List of birds of North Carolina

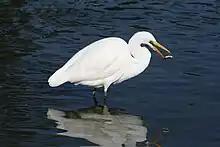
Great egret

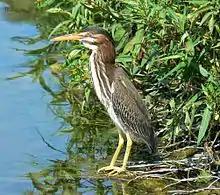
Green heron

The family Ardeidae contains the herons, egrets, and bitterns. Herons and egrets are medium to large wading birds with long necks and legs. Bitterns tend to be shorter necked and more secretive. Members of Ardeidae fly with their necks retracted, unlike other long-necked birds such as storks, ibises, and spoonbills. Thirteen species have been recorded in North Carolina.